Ross County F.C.

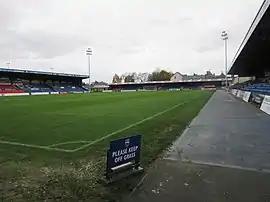
Victoria Park, Dingwall

Ross County's main rivals are fellow Highlanders, Inverness Caledonian Thistle, with whom they contest the Highland derby. This, unlike many rivalries, is generally friendly as both sets of fans live and work together given their close geographic locations. Due to the geographical proximity of the clubs and despite the rivalry, Inverness have signed many former Ross County players over the years, including Billy Mckay, Barry Wilson, Stuart Golabek, Roy McBain, Graham Bayne, Richard Hastings, Steven Hislop, John Rankin, Andrew Barrowman, Lionel Djebi-Zadi and Don Cowie. Many former Inverness CT players have also ""crossed the bridge"" in the opposite direction, most notably Grant Munro, Michael Fraser, Ross Tokely and Coll Donaldson in recent years. Both Stuart Golabek and Andy Barrowman had two spells at County each, with the former also having two spells at Inverness. A notable player is Iain Vigurs, who is one of (if not the first) few player(s) to cross the bridge more than twice, having spent two spells with both County and Inverness.